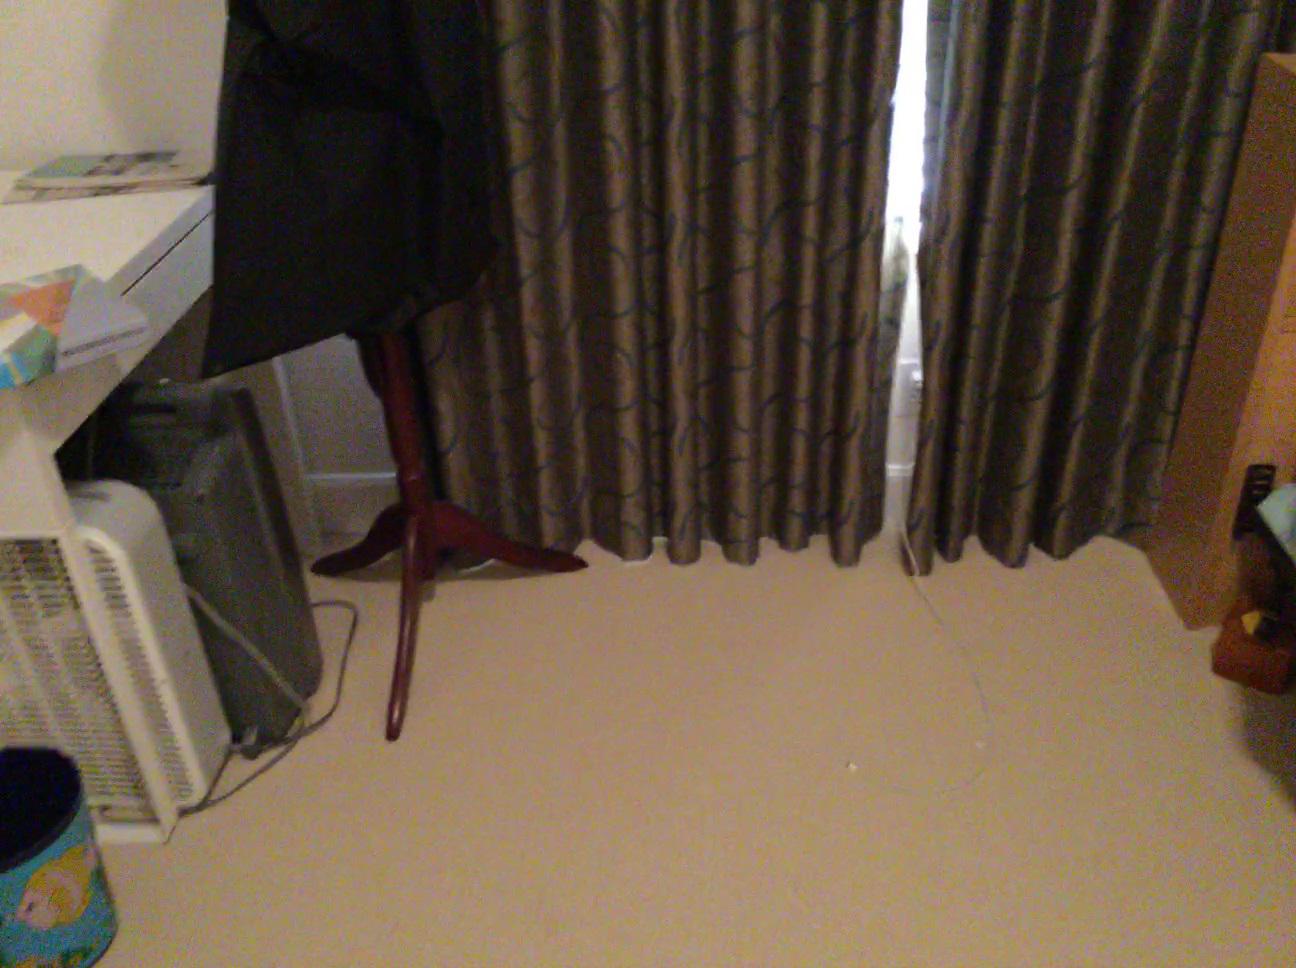
Question: Can the bin fit right of the clothes from the camera's perspective? Final answer should be yes or no.
Answer: Yes